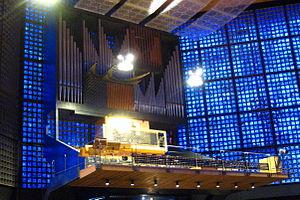
L’église du Souvenir de l'Empereur Guillaume, plus connue en français comme église du Souvenir, est située au centre de la Breitscheidplatz à l'entrée du Kurfürstendamm, une des plus célèbres avenues de Berlin, la capitale allemande. Cette église évangélique construite entre 1891 et 1895 selon un projet de Franz Schwechten rendant hommage au premier empereur allemand, Guillaume Iᵉʳ, ainsi qu'à la victoire de Sedan sur l'armée française en 1870.